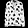
Label: Shirt